Darwin (character)

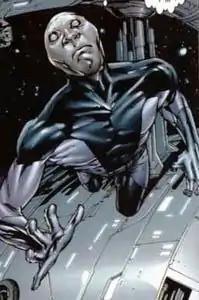
Darwin as depicted in "Uncanny X-Men" #478 (November 2006). Art by Billy Tan.

Darwin (Armando Muñoz) is a mutant superhero appearing in American comic books published by Marvel Comics.